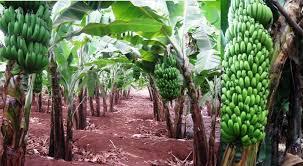
Shamba hili ni shamba la ndizi. Ndizi yamepandwa katika laini na yana mazao. Mengi ya ndizi hayo ni rangi ya kijani. Shamba hili ni safi sanaa.